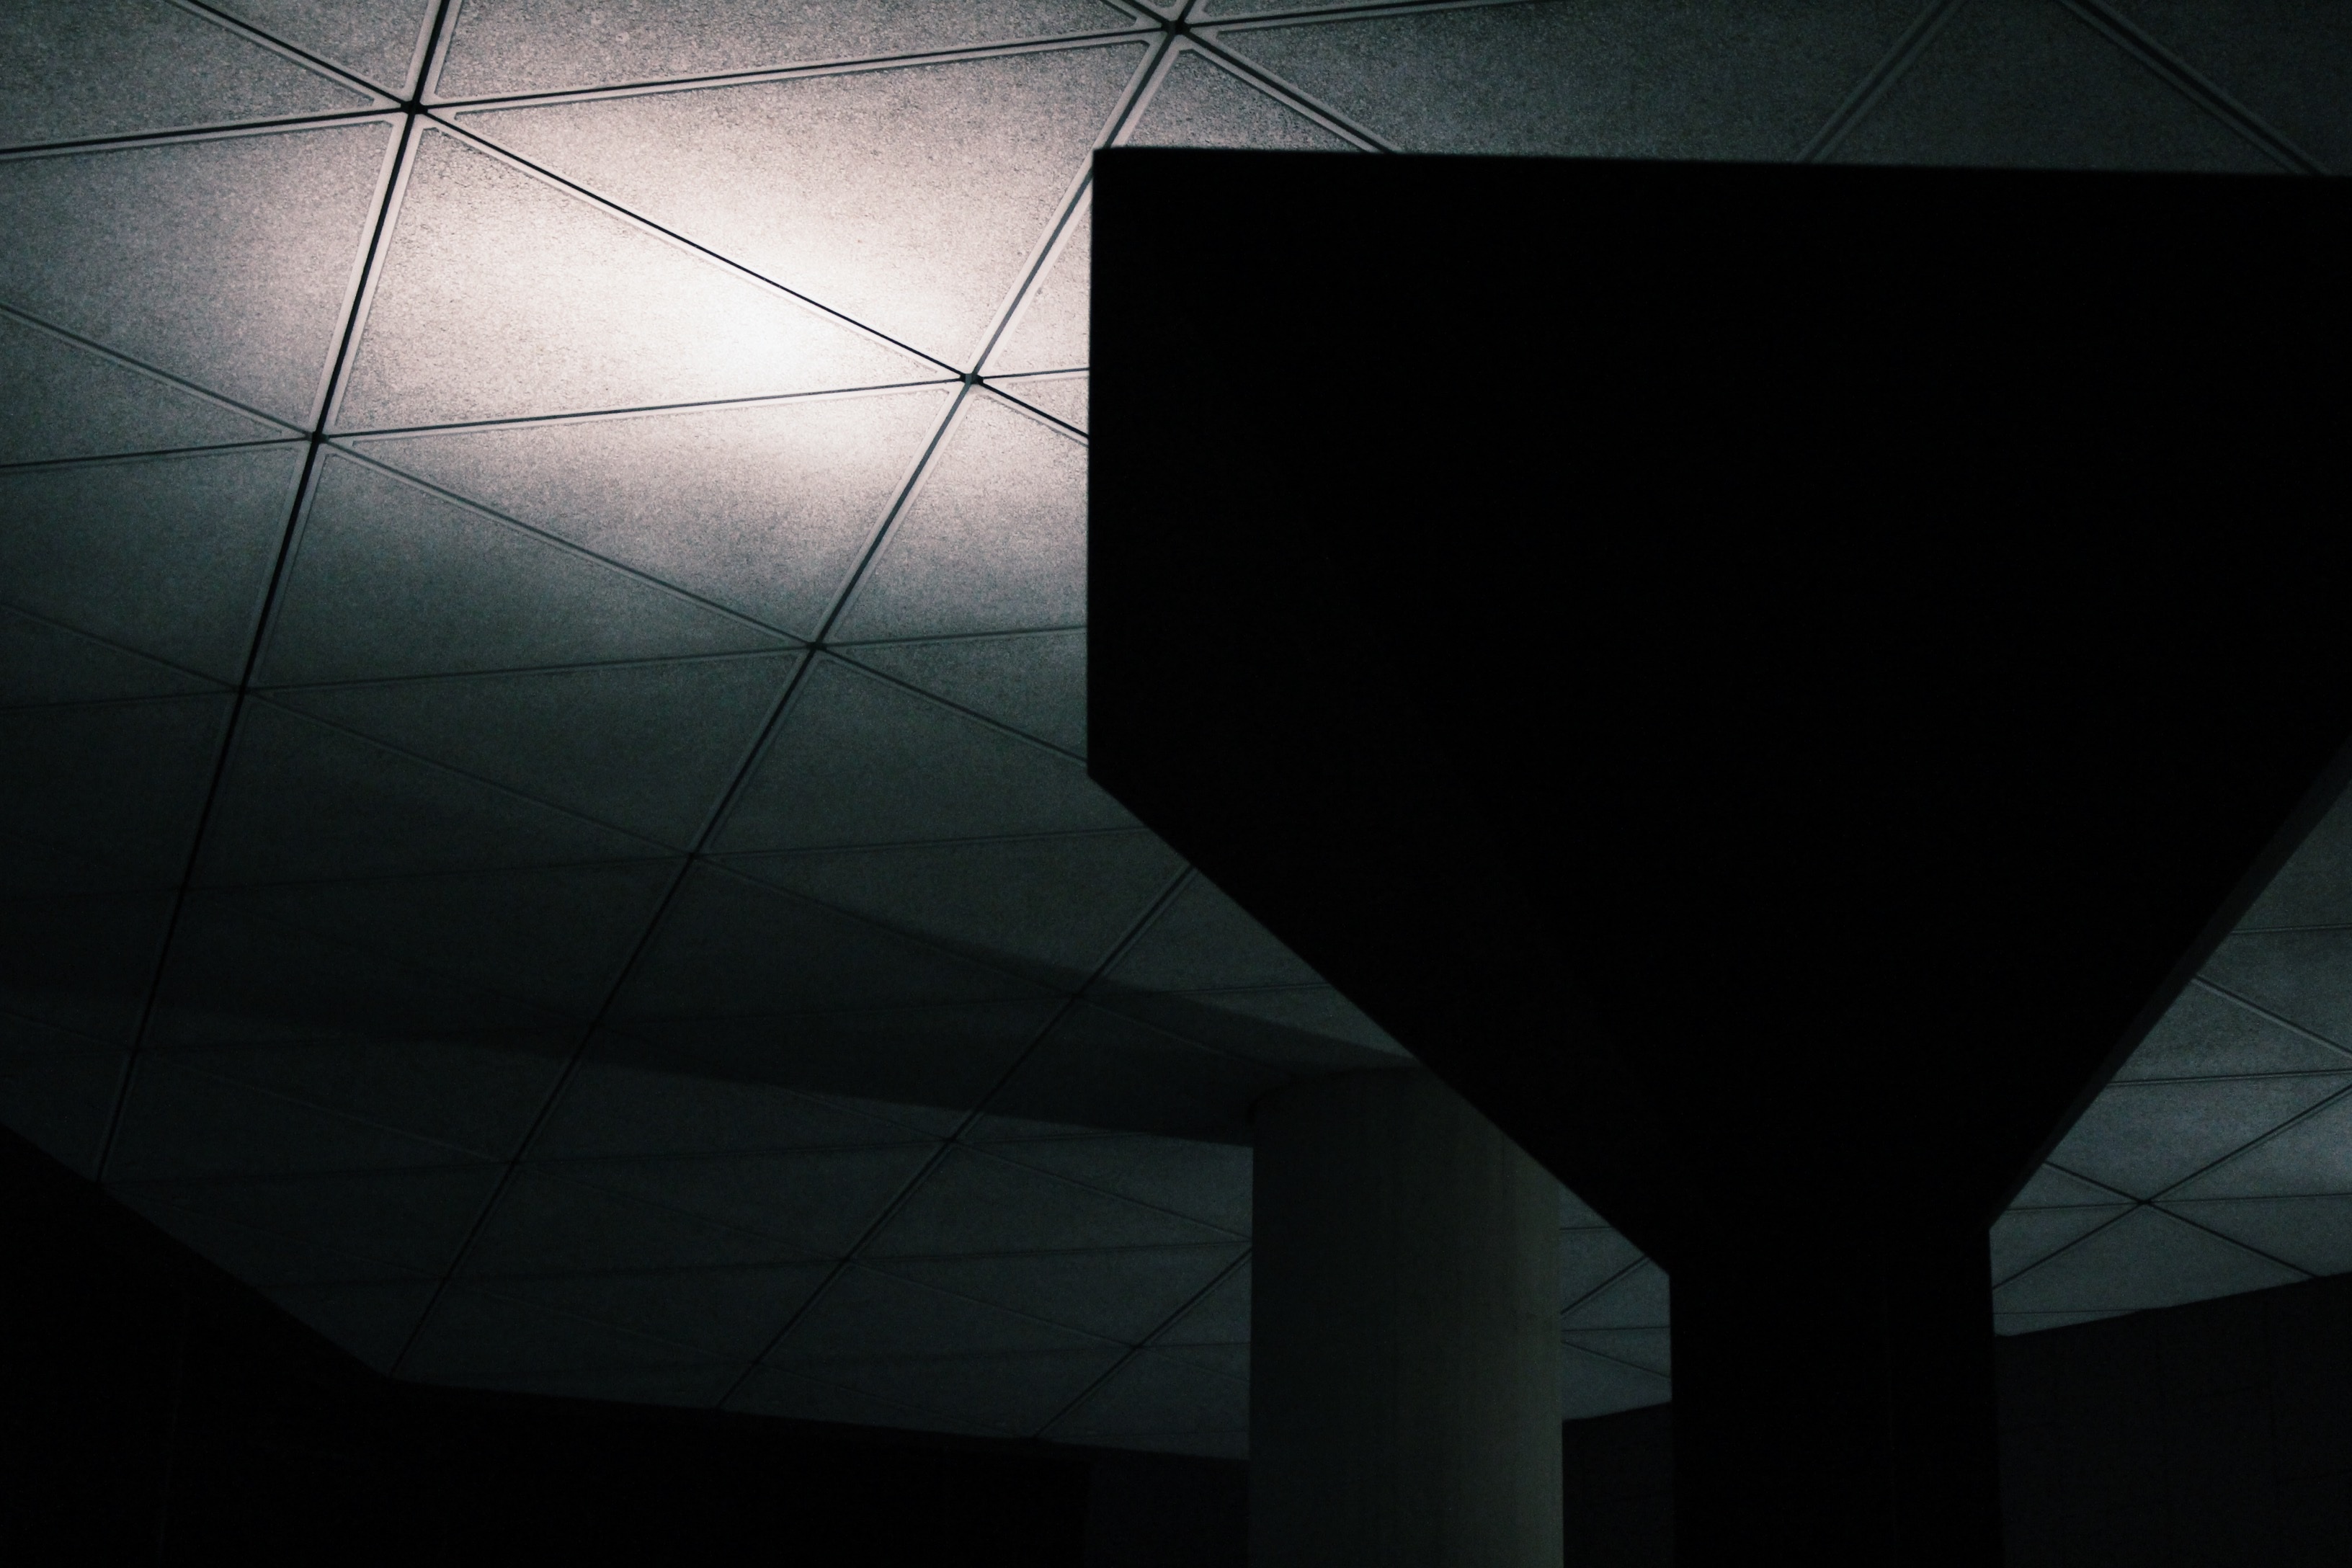
light, architecture, white, night, sunlight, ceiling, line, reflection, color, shadow, darkness, blue, black, monochrome, lighting, design, symmetry, shape, screenshot, atmosphere of earth, computer wallpaper